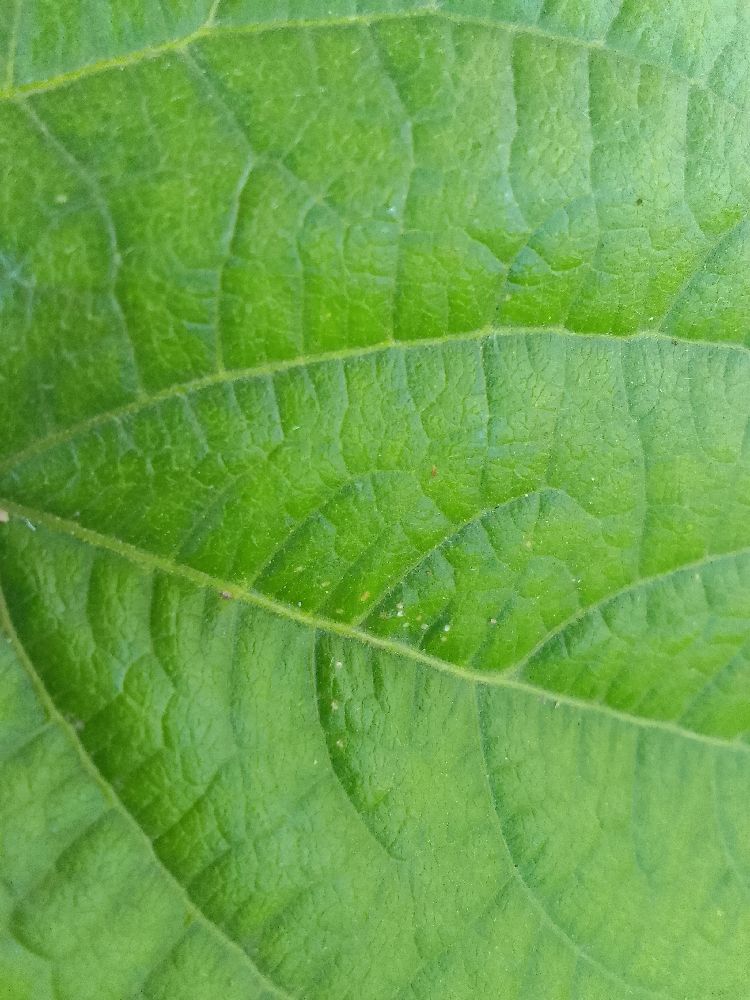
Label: healthy